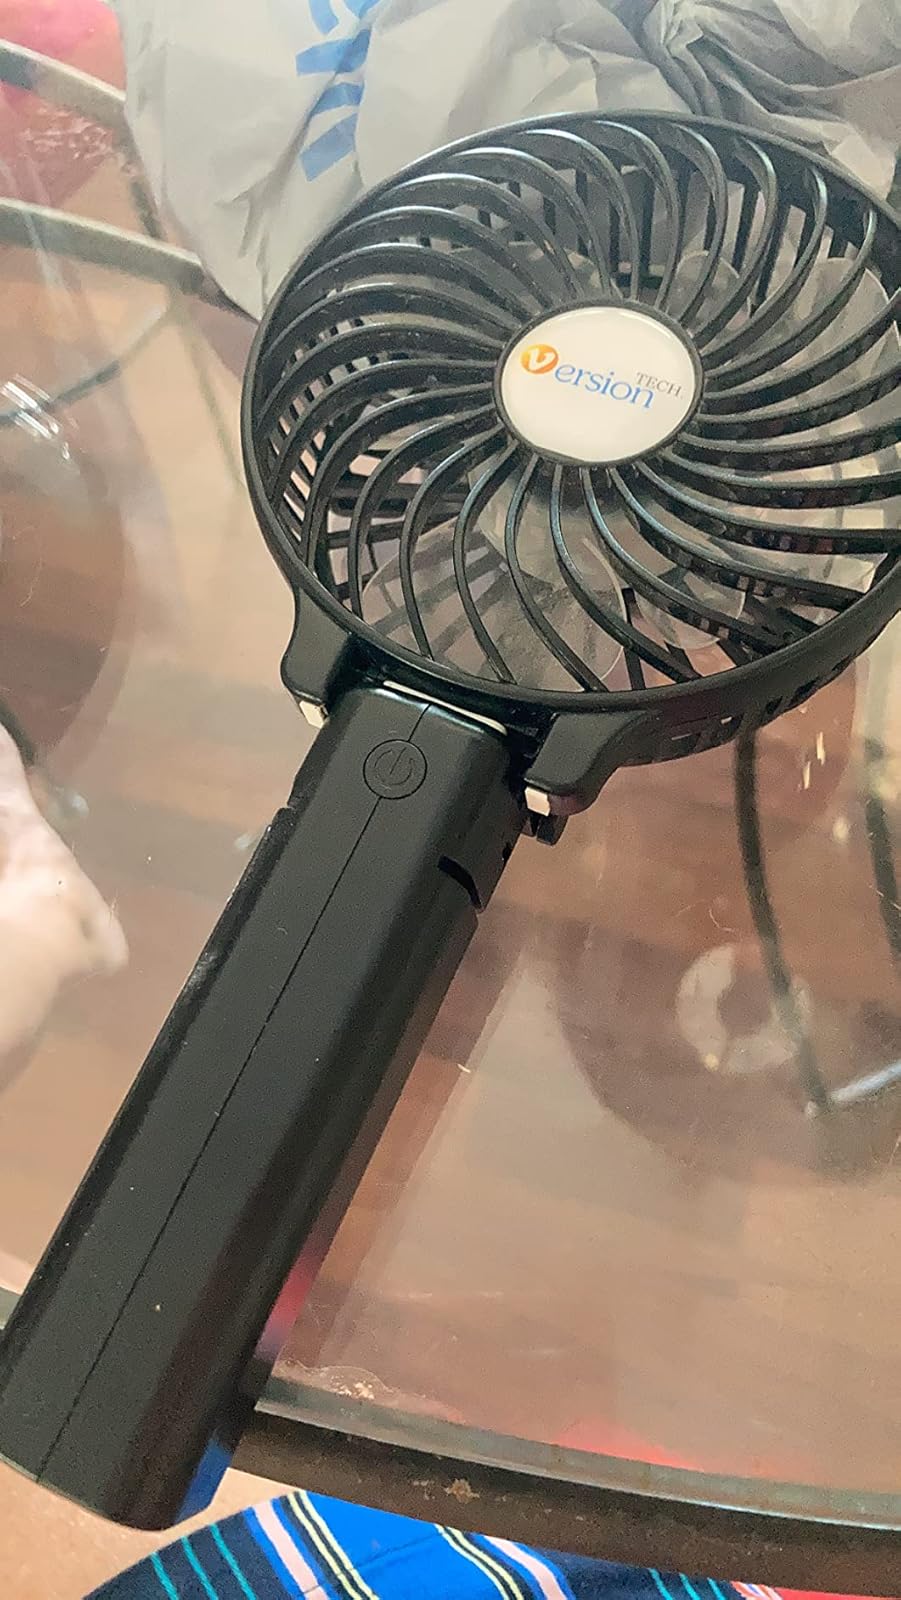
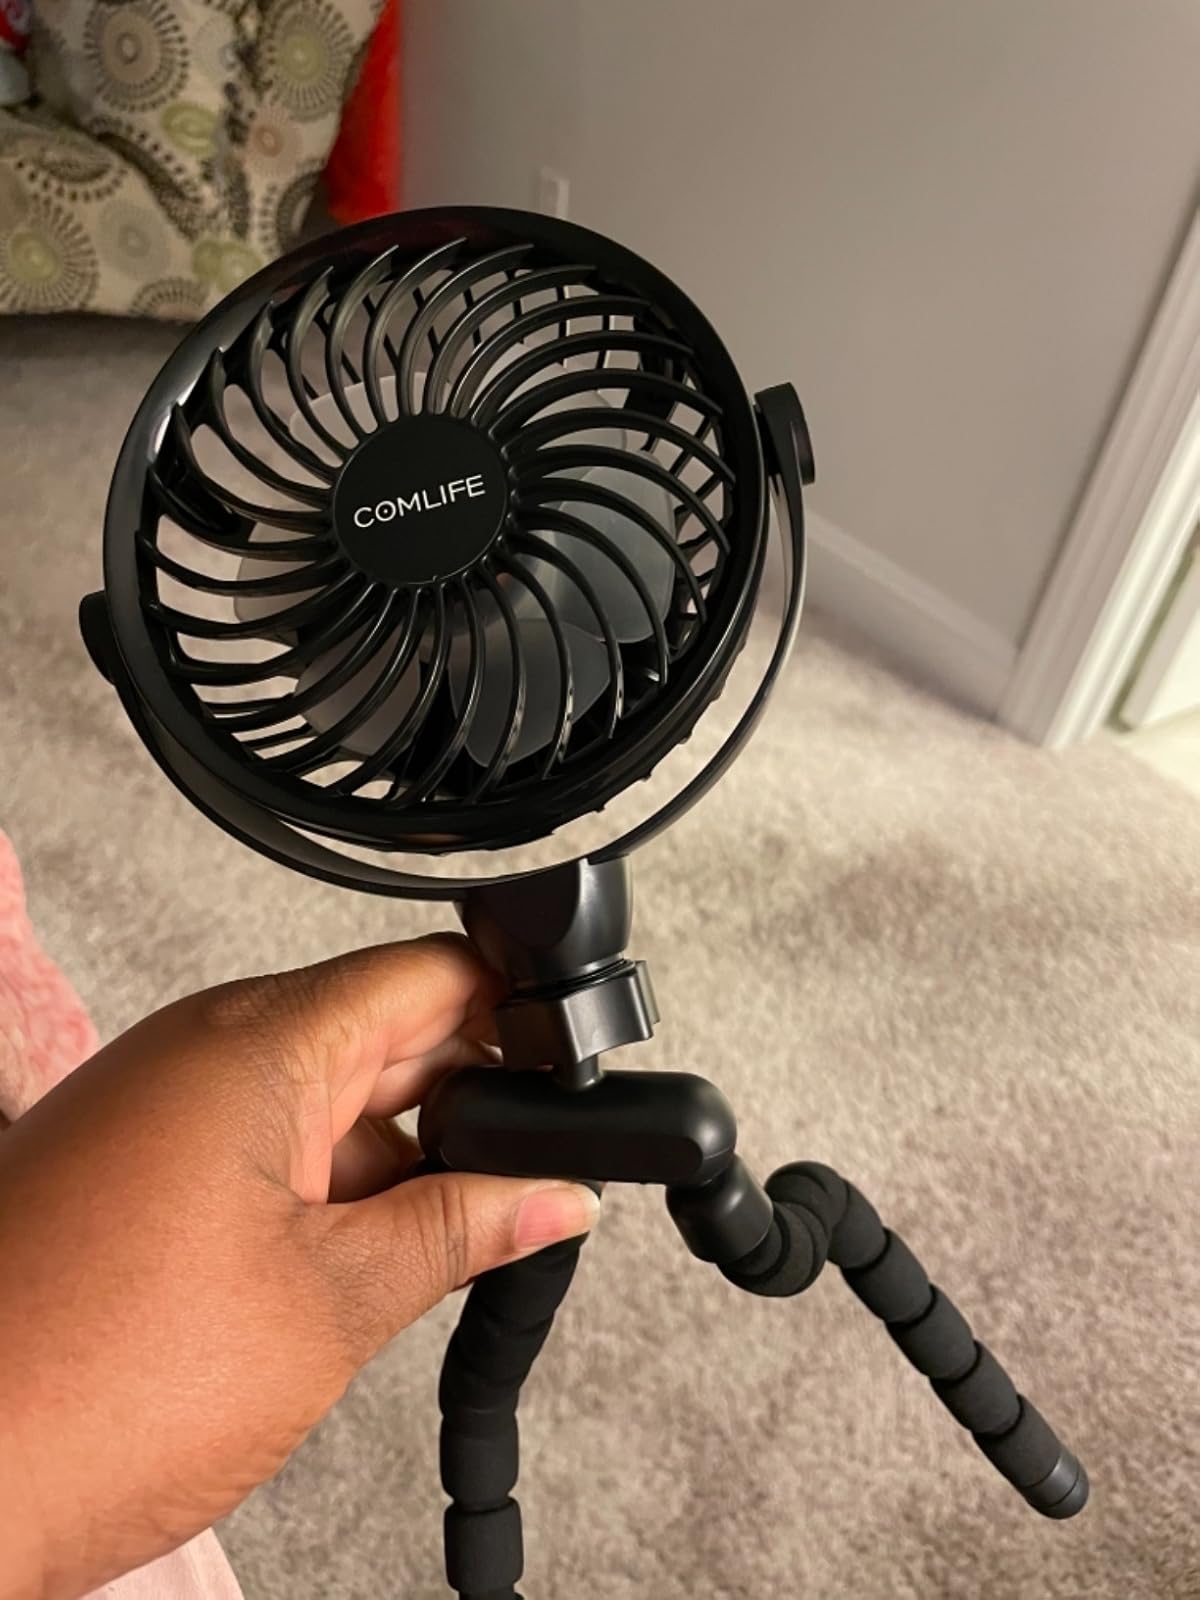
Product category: fan
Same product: no